Leongatha railway station

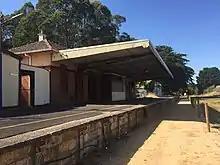
The disused station in March 2022

Since the closure of the South Gippsland Tourist Railway, no train services operate from Leongatha Station.